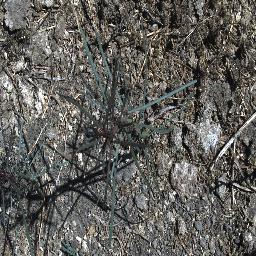
Label: parkinsonia